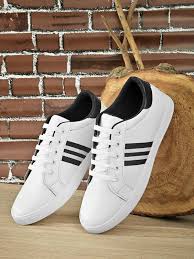
Label: Sneaker